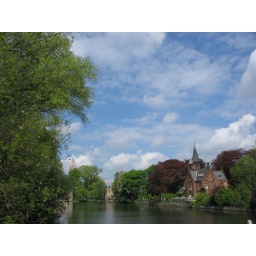
A scene from a bridge over the river in Brugge.